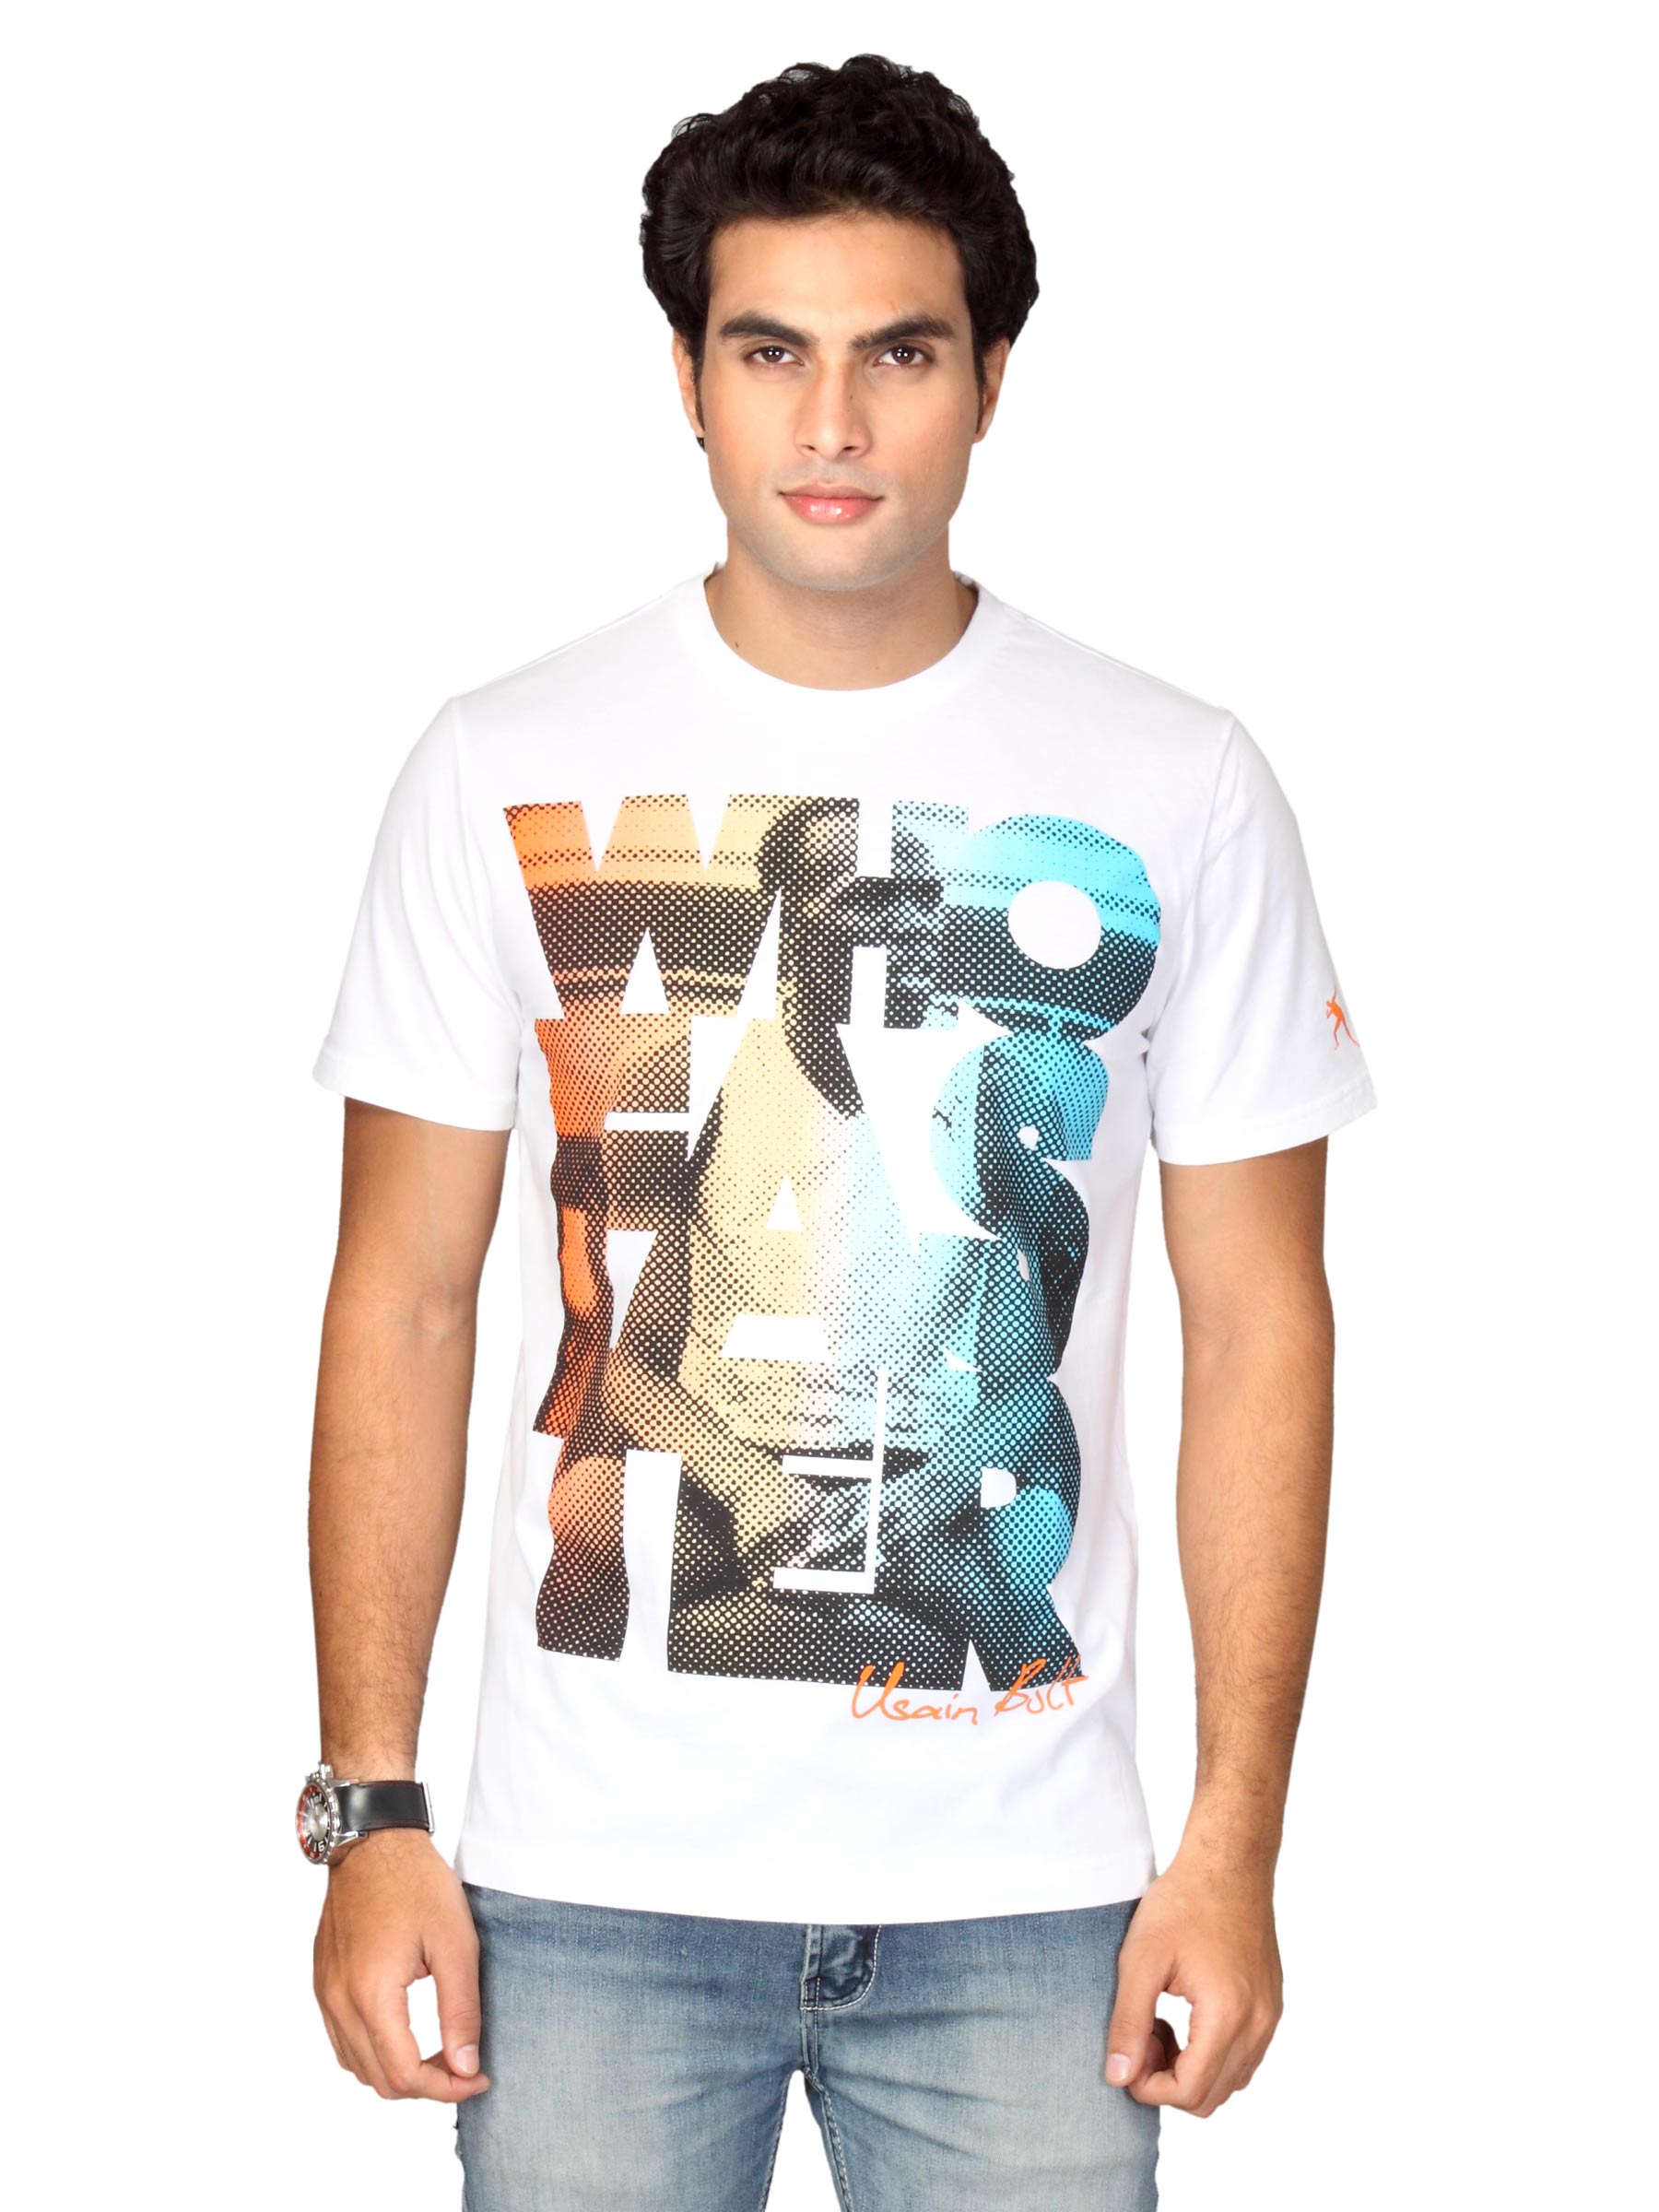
Puma Men's Slogan White T-shirt
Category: Apparel / Topwear / Tshirts
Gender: Men
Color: White
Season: Fall 2011
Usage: Sports